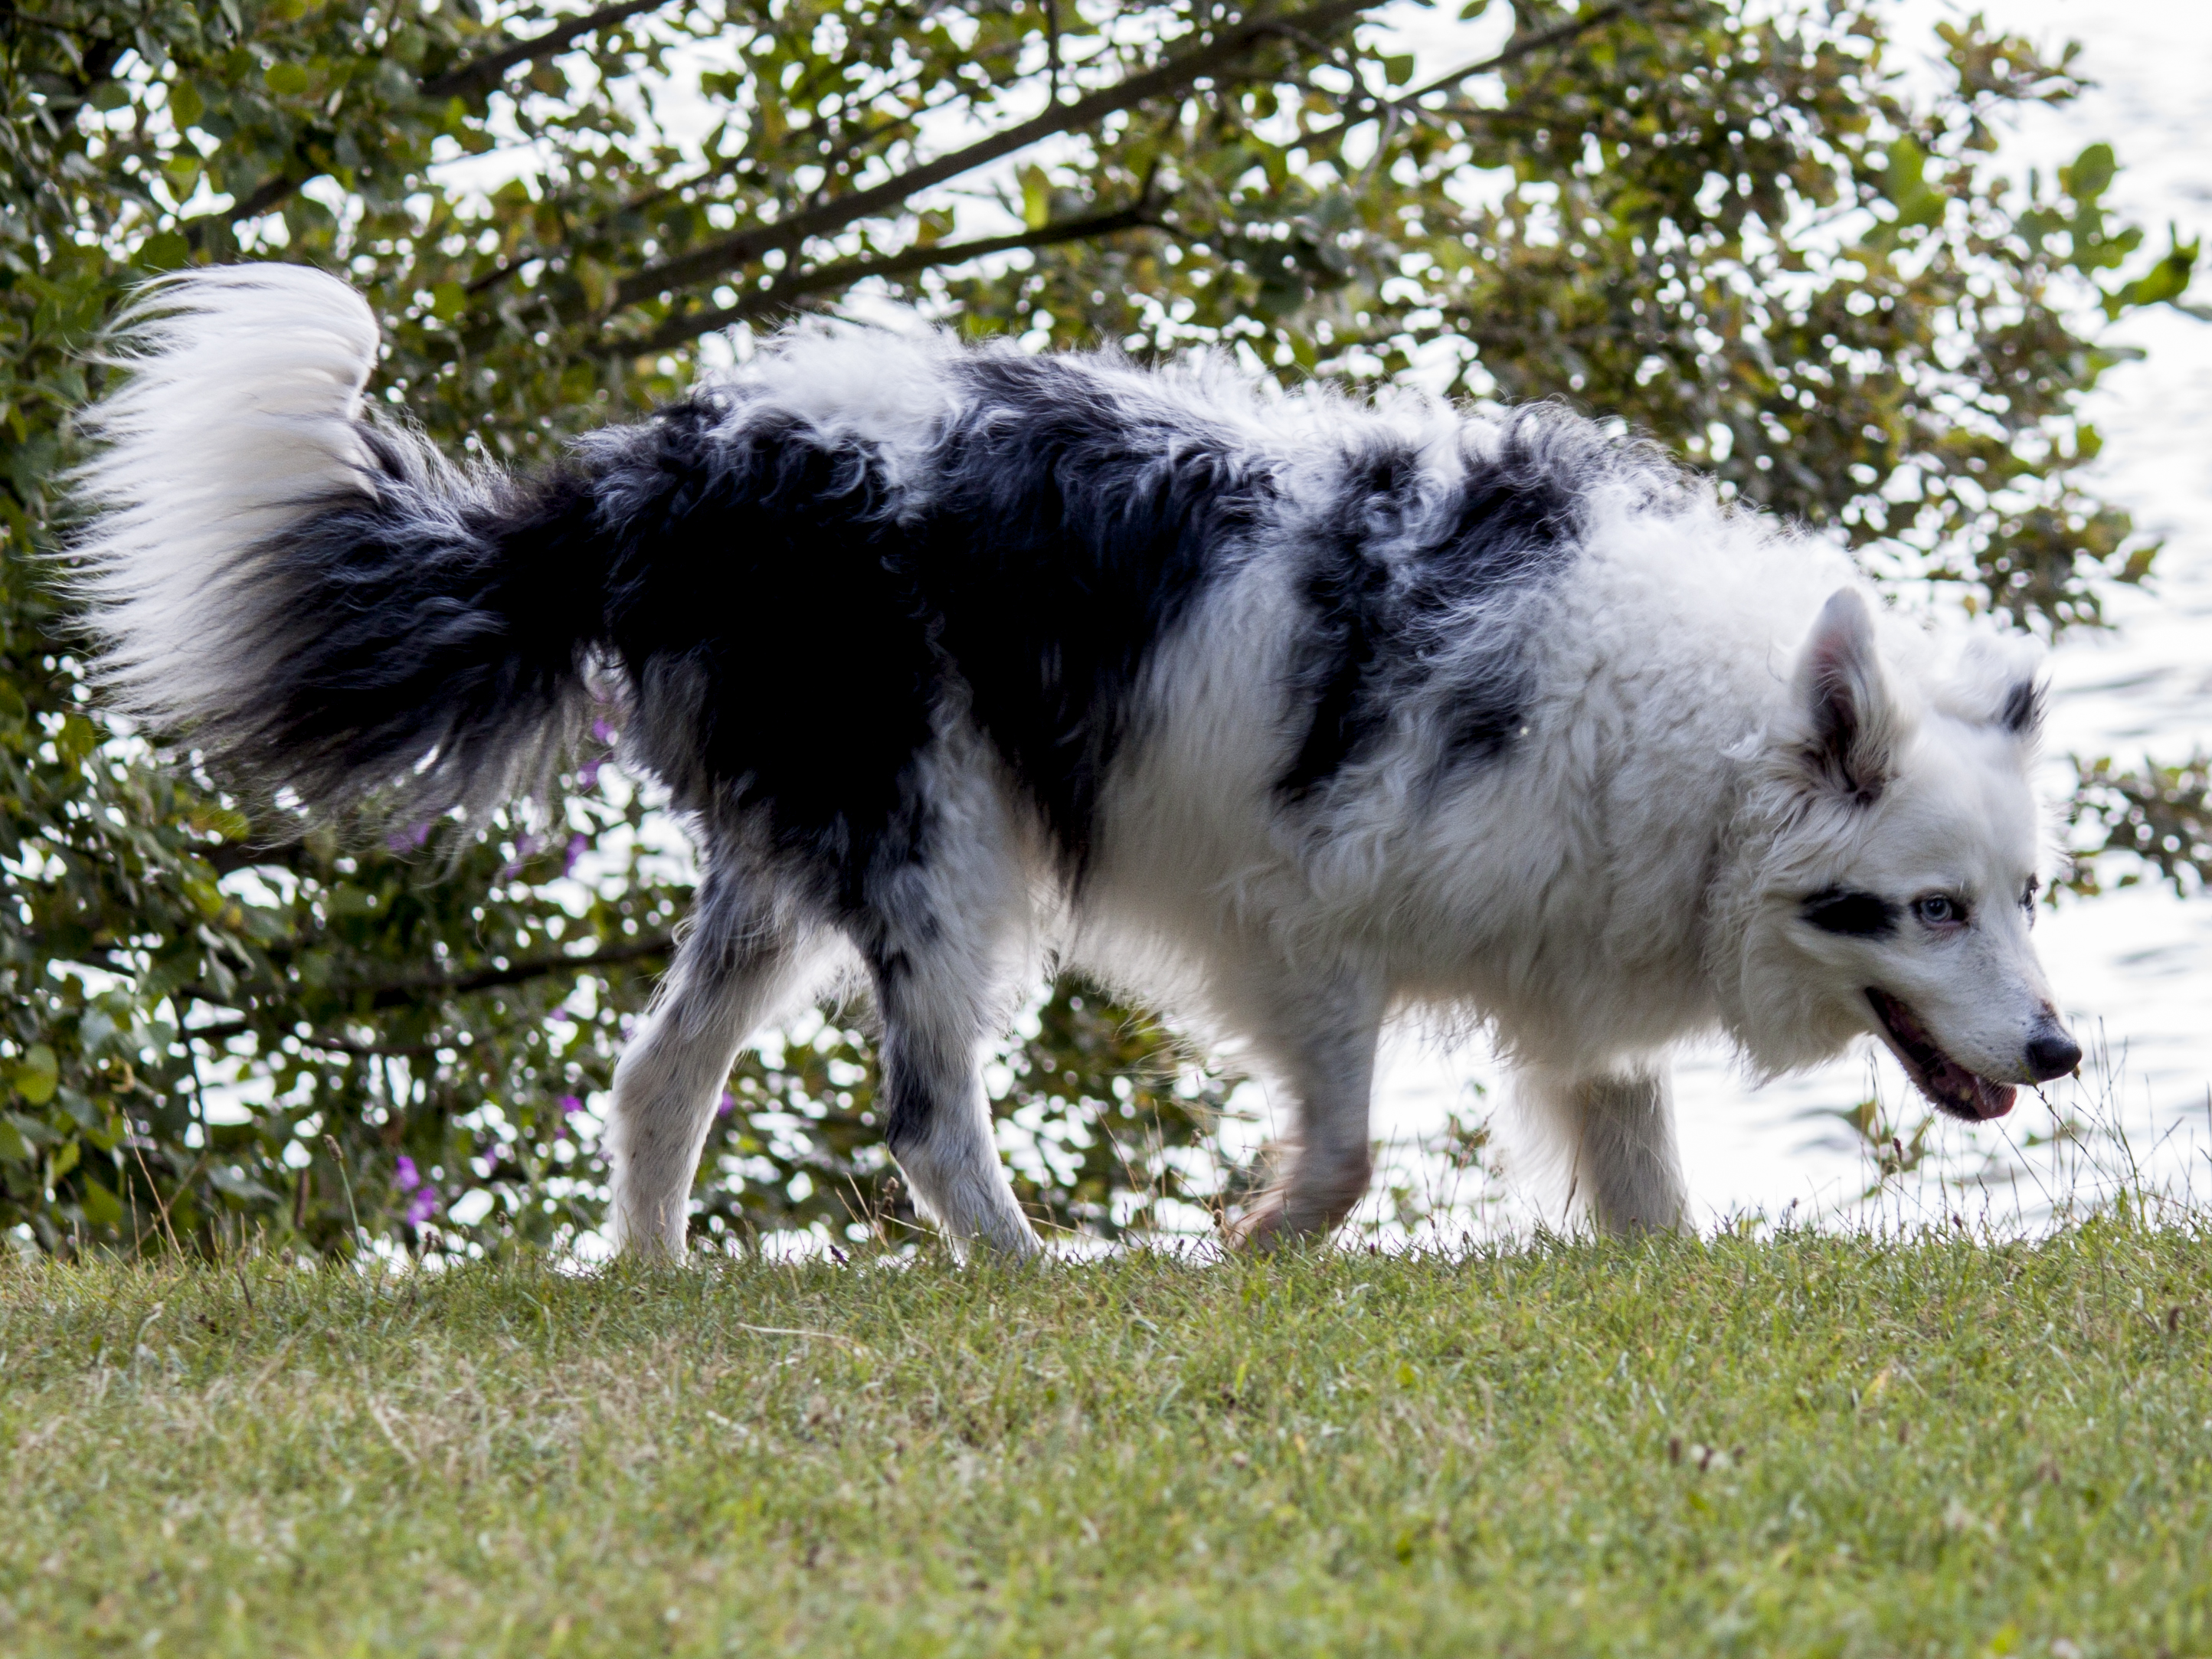
dog, pet, mammal, uk, vertebrate, blueeyes, dog breed, peterborough, dog like mammal, dog breed group